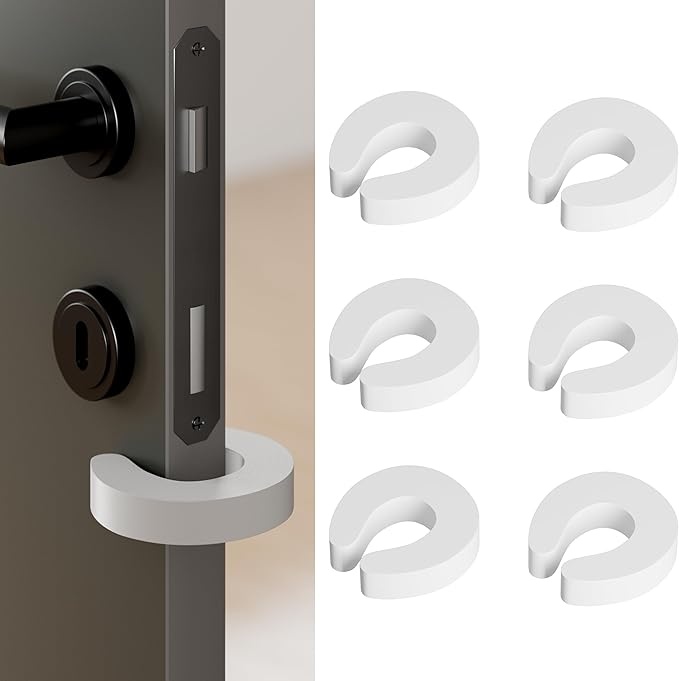
Door Pinch Guard and Door Slam Stopper 6pk. Use Safety Door Guard Made of Soft Foam to Keep Door Open. Serves As a Protector for Kids by Arcleer
Brand: 베이비 7
About This PREVENT FROM GETTING LOCKED OUT: Baby door stopper helps prevent door from closing. With our door lock pinch guard kids and pets will not ever get locked out. PROTECT LITTLE FINGERS: This foam guard is a finger pinch protector that acts as a great door safety for kids to keep your little ones safe. EASY TO USE: The finger pinch guard fits on most doors. Simply place the child door stopper on the side of the door to prevent door from slamming. REUSABLE: Foam door stopper has an inconspicuous white design. This door stopper for kids can be used again and again. FURNITURE FREINDLY: This child proof foam is furniture friendly and does not harm the door. It works as a anti door slam to protect the door frame and is also a door slam silencer. Overview Brand : ARCLEER Mounting Type : Door Mount Material : foam Color : White Style : Kids,Safety Product Dimensions : 3.9"L x 3.9"W x 0.7"Th Number of Pieces : 6 Manufacturer : Arcleer
Category: Baby & Toddler > Baby Safety > Baby Safety Locks & Guards > Door Locks